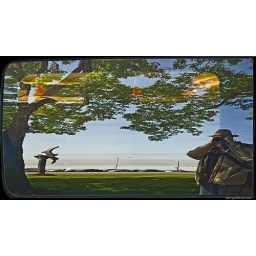
distorted by curved glass in van window